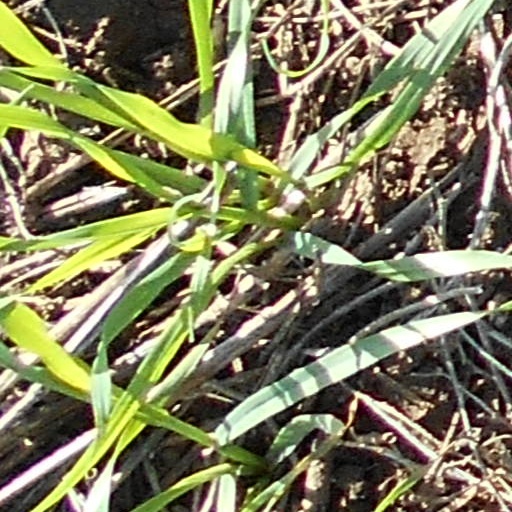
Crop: wheat